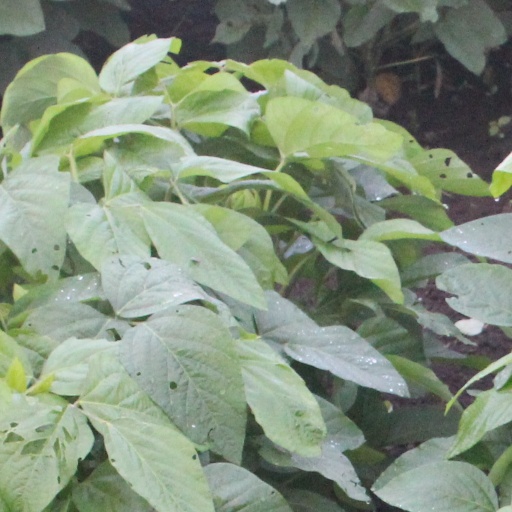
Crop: soybean